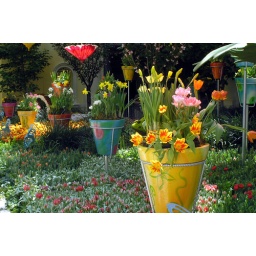
Tulips in flower pots